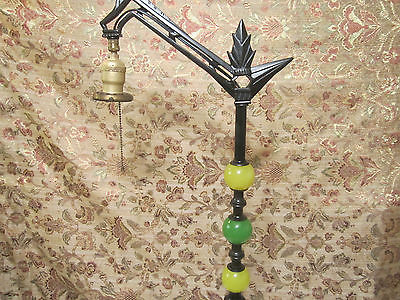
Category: table